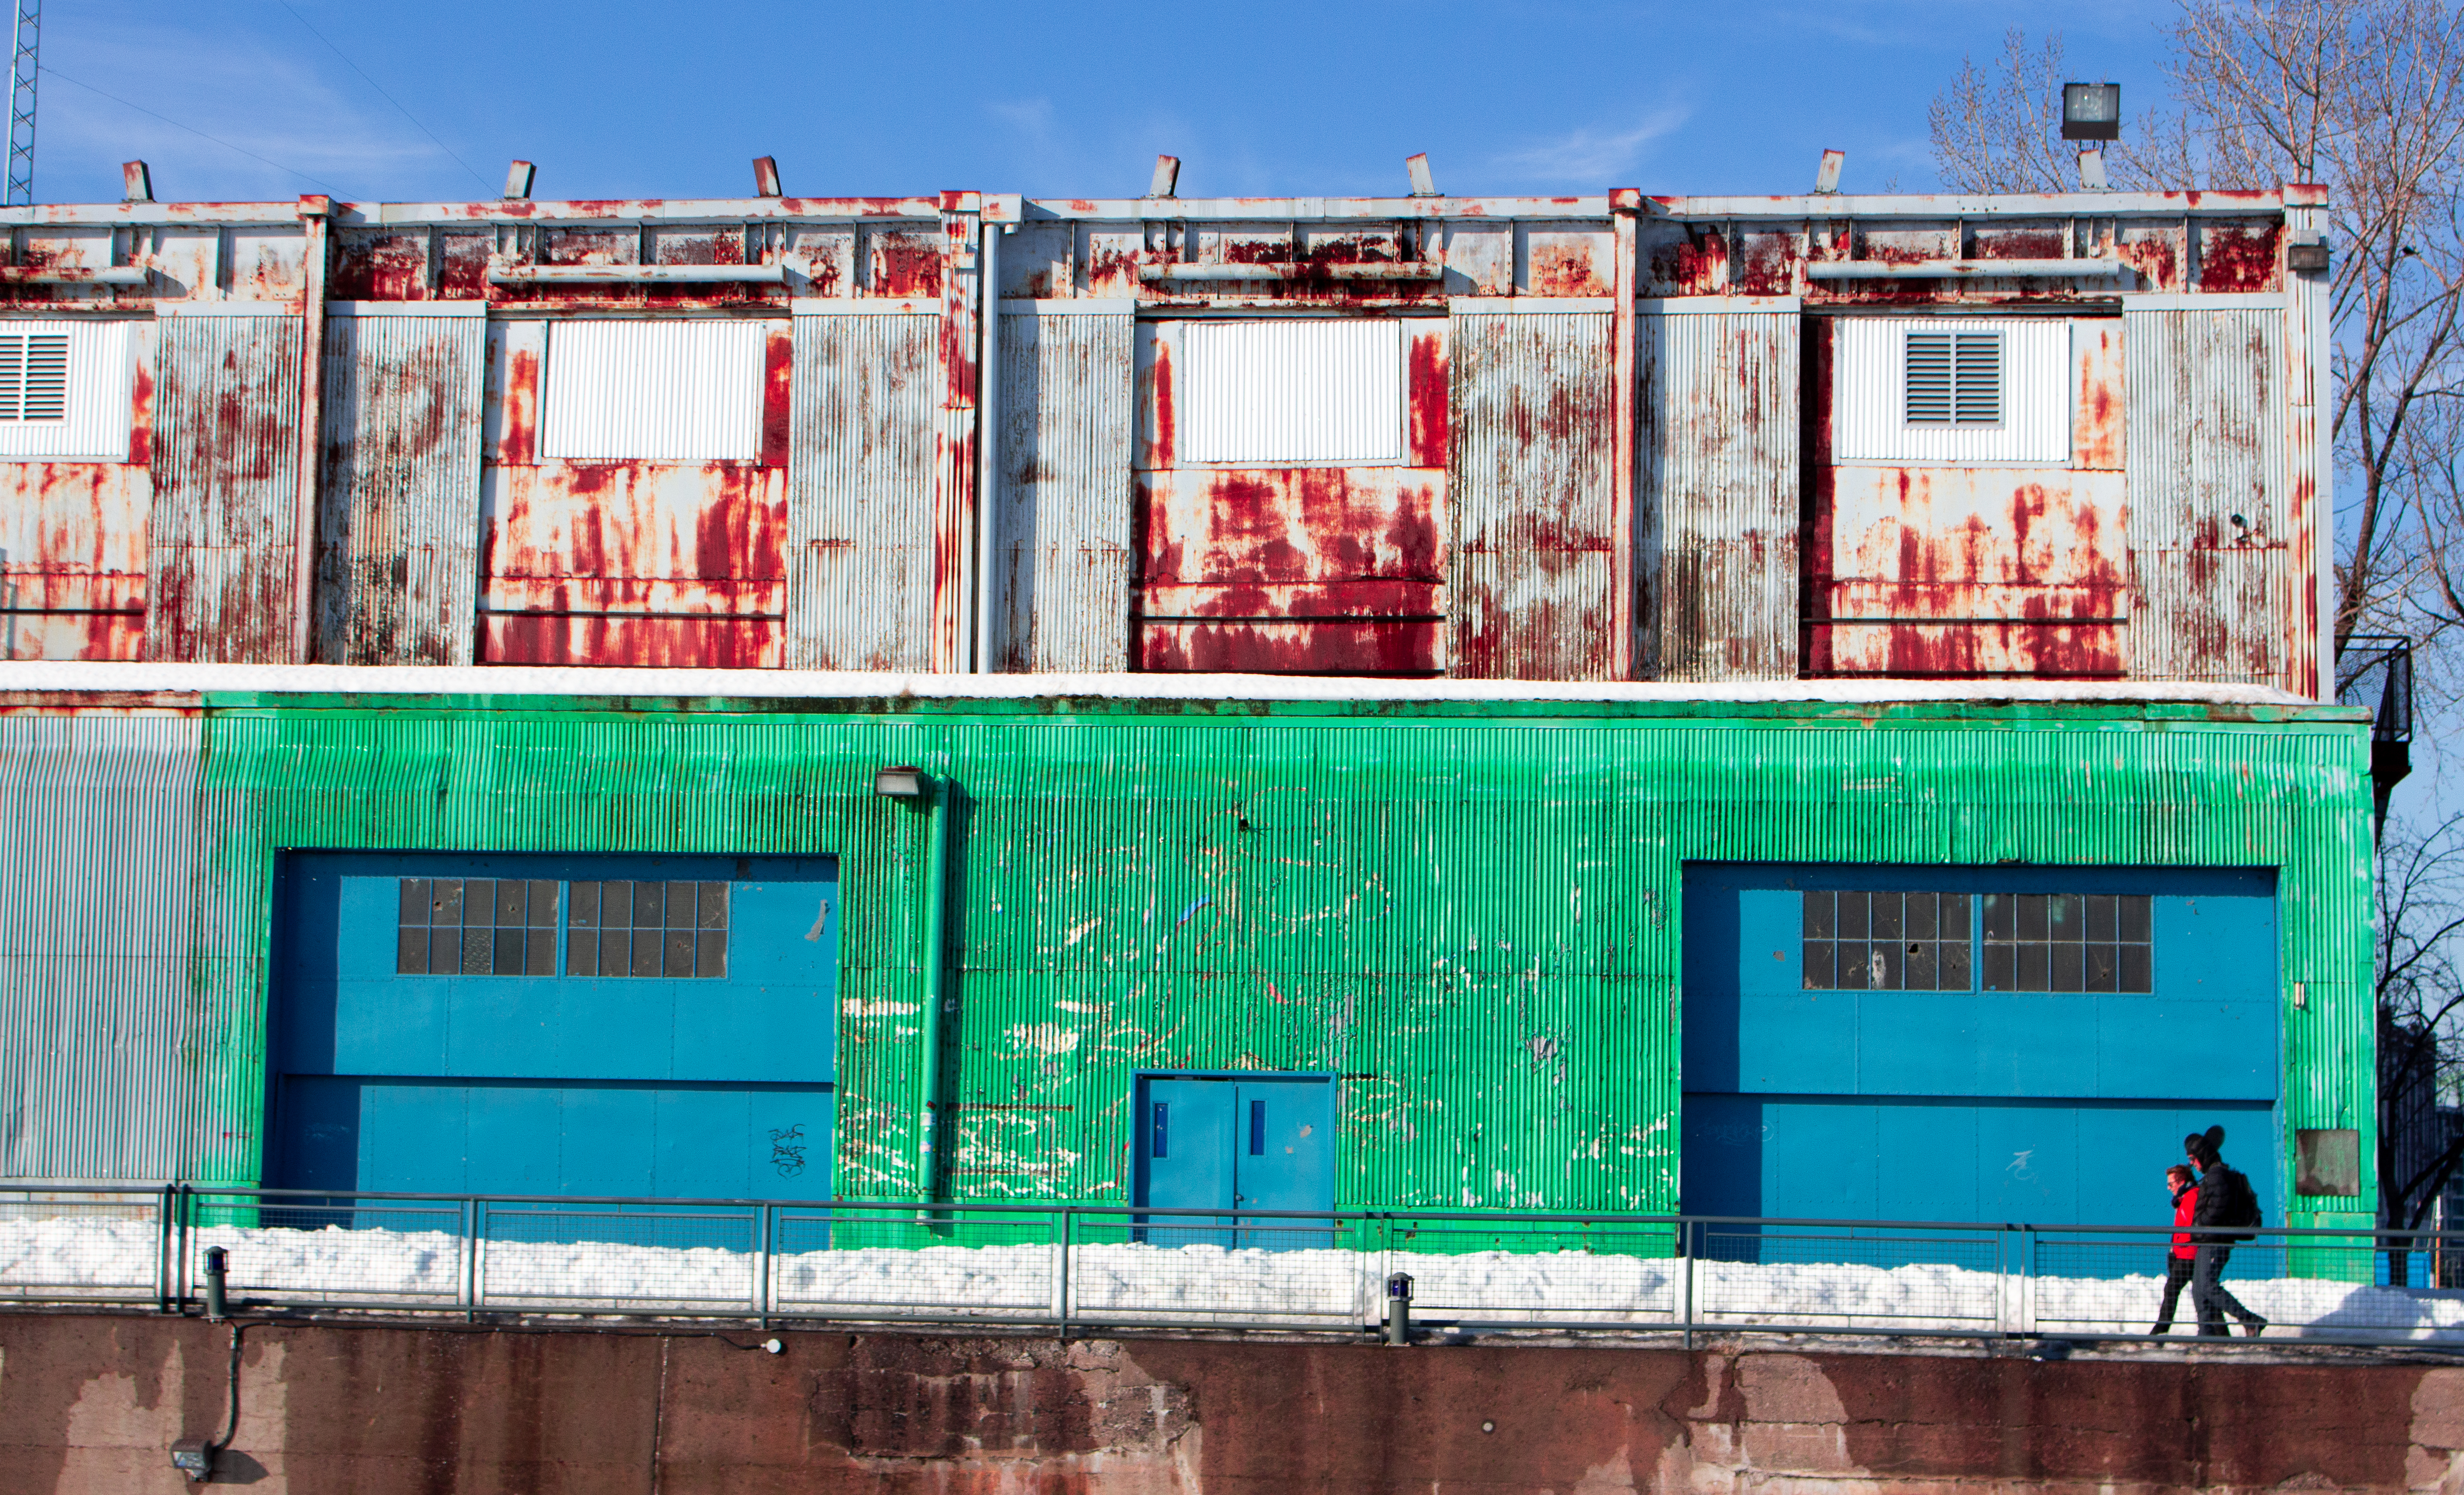
blue, red, green, wall, transport, architecture, urban area, line, house, Colorfulness, facade, building, neighbourhood, window, door, shipping container, freight transport, home, vehicle, residential area, brick, city